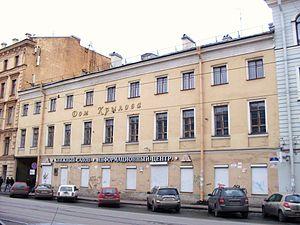
La rue Sadovaïa, ou rue des Jardins, est une rue prestigieuse du centre historique de Saint-Pétersbourg. Percée en 1710, elle est bordée d'anciens hôtels particuliers et d'immeubles de rapport. Elle s'étend sur 4 376 mètres.